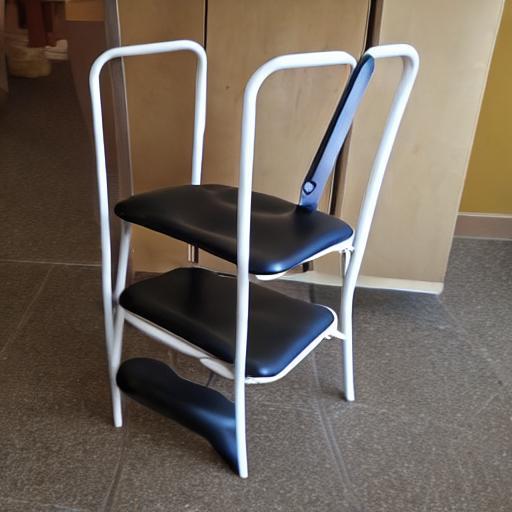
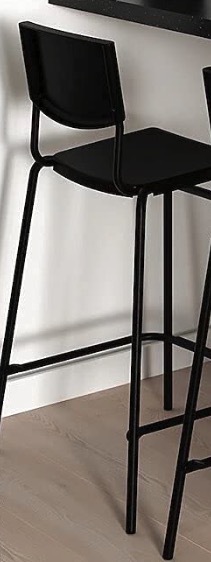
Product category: stool
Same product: no